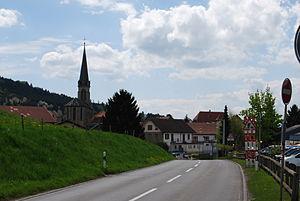
Gibloux est une commune suisse du canton de Fribourg, située dans le district de la Sarine.